Leaven of Malice

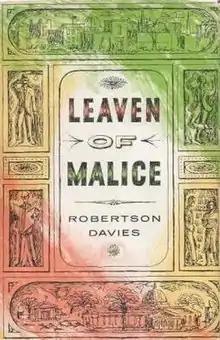
First edition (publ. Clarke Irwin) Cover art by Clair Stewart

Leaven of Malice, published in 1954, is the second novel in "The Salterton Trilogy" by Canadian novelist Robertson Davies. The other two novels are "Tempest-Tost" (1951) and "A Mixture of Frailties" (1958). The series was also published in one volume as "The Salterton Trilogy" in 1986.